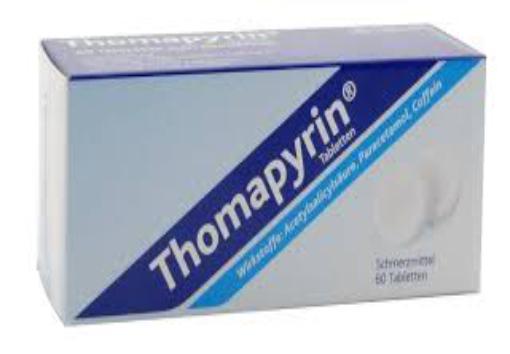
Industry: Medical